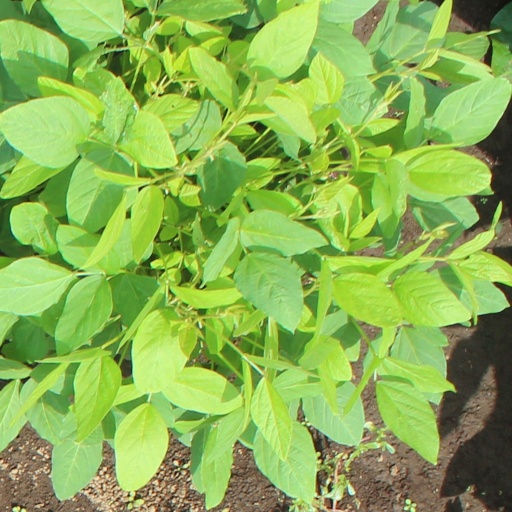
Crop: soybean